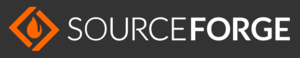
SourceForge.net est une forge logicielle, c'est-à-dire un site web hébergeant la gestion du développement de logiciels majoritairement libres, opéré par Geeknet et qui utilise la forge Apache Allura.